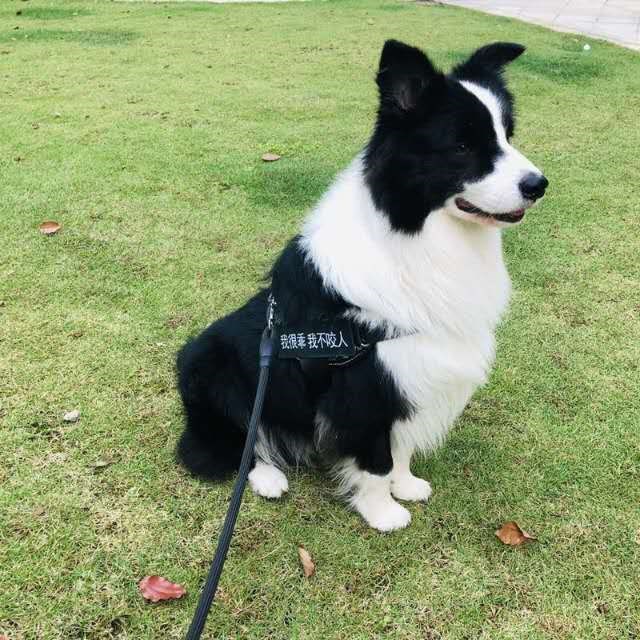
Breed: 2594-n000109-Border_collie